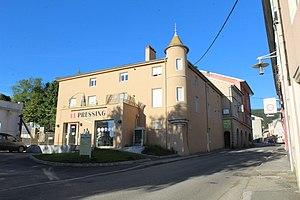
Maison Guillon, demeure où ont vécu Joseph de Lalande et Samuel Guichenon. Bâtiment situé à Ceyzériat.
Ceyzériat est une commune française, située dans le département de l'Ain en région Auvergne-Rhône-Alpes.